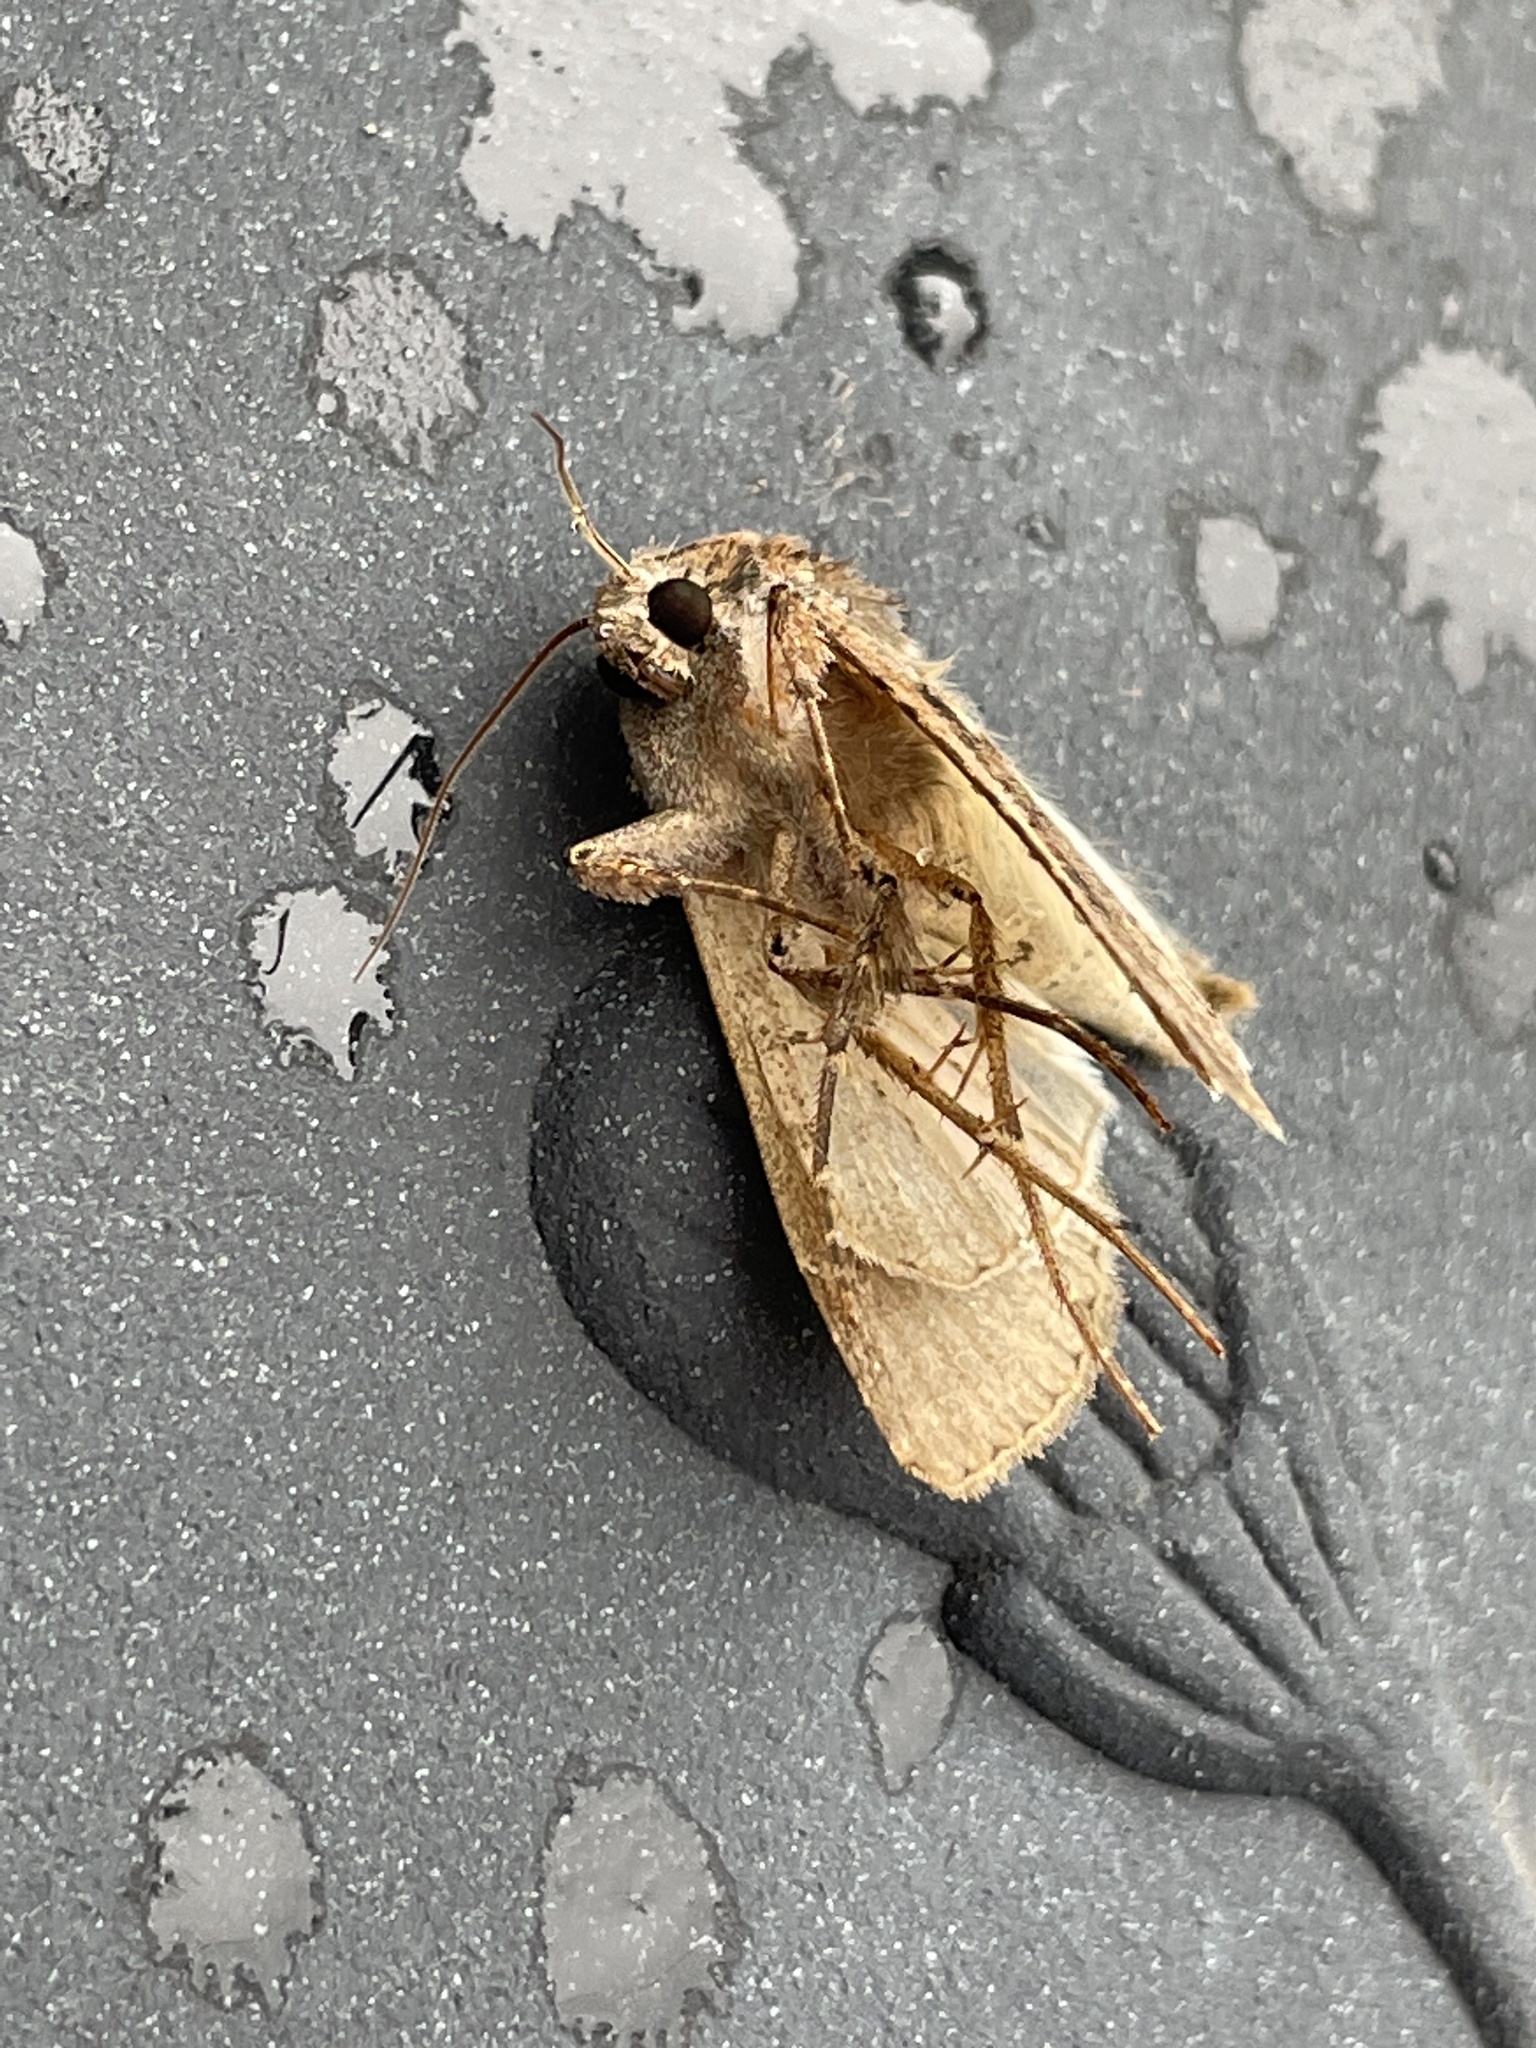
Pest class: cutworms